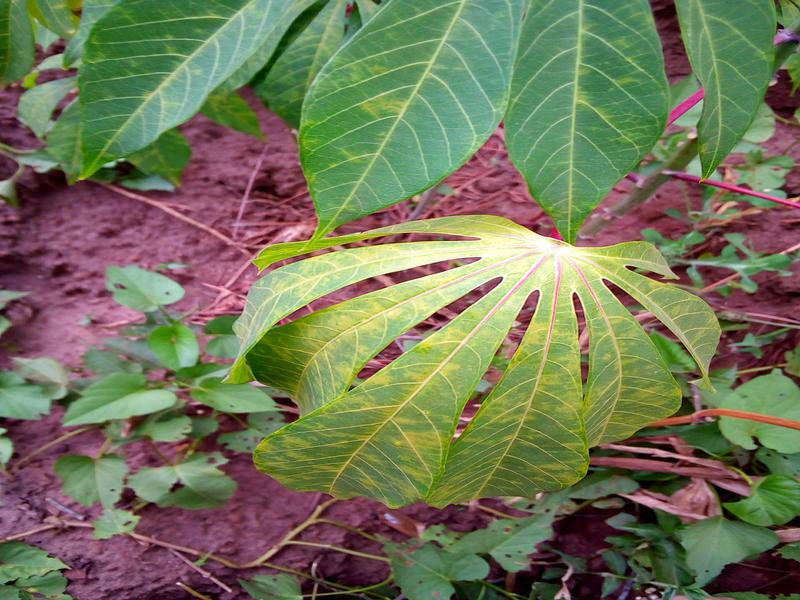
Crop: cassava
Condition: brown_streak_disease